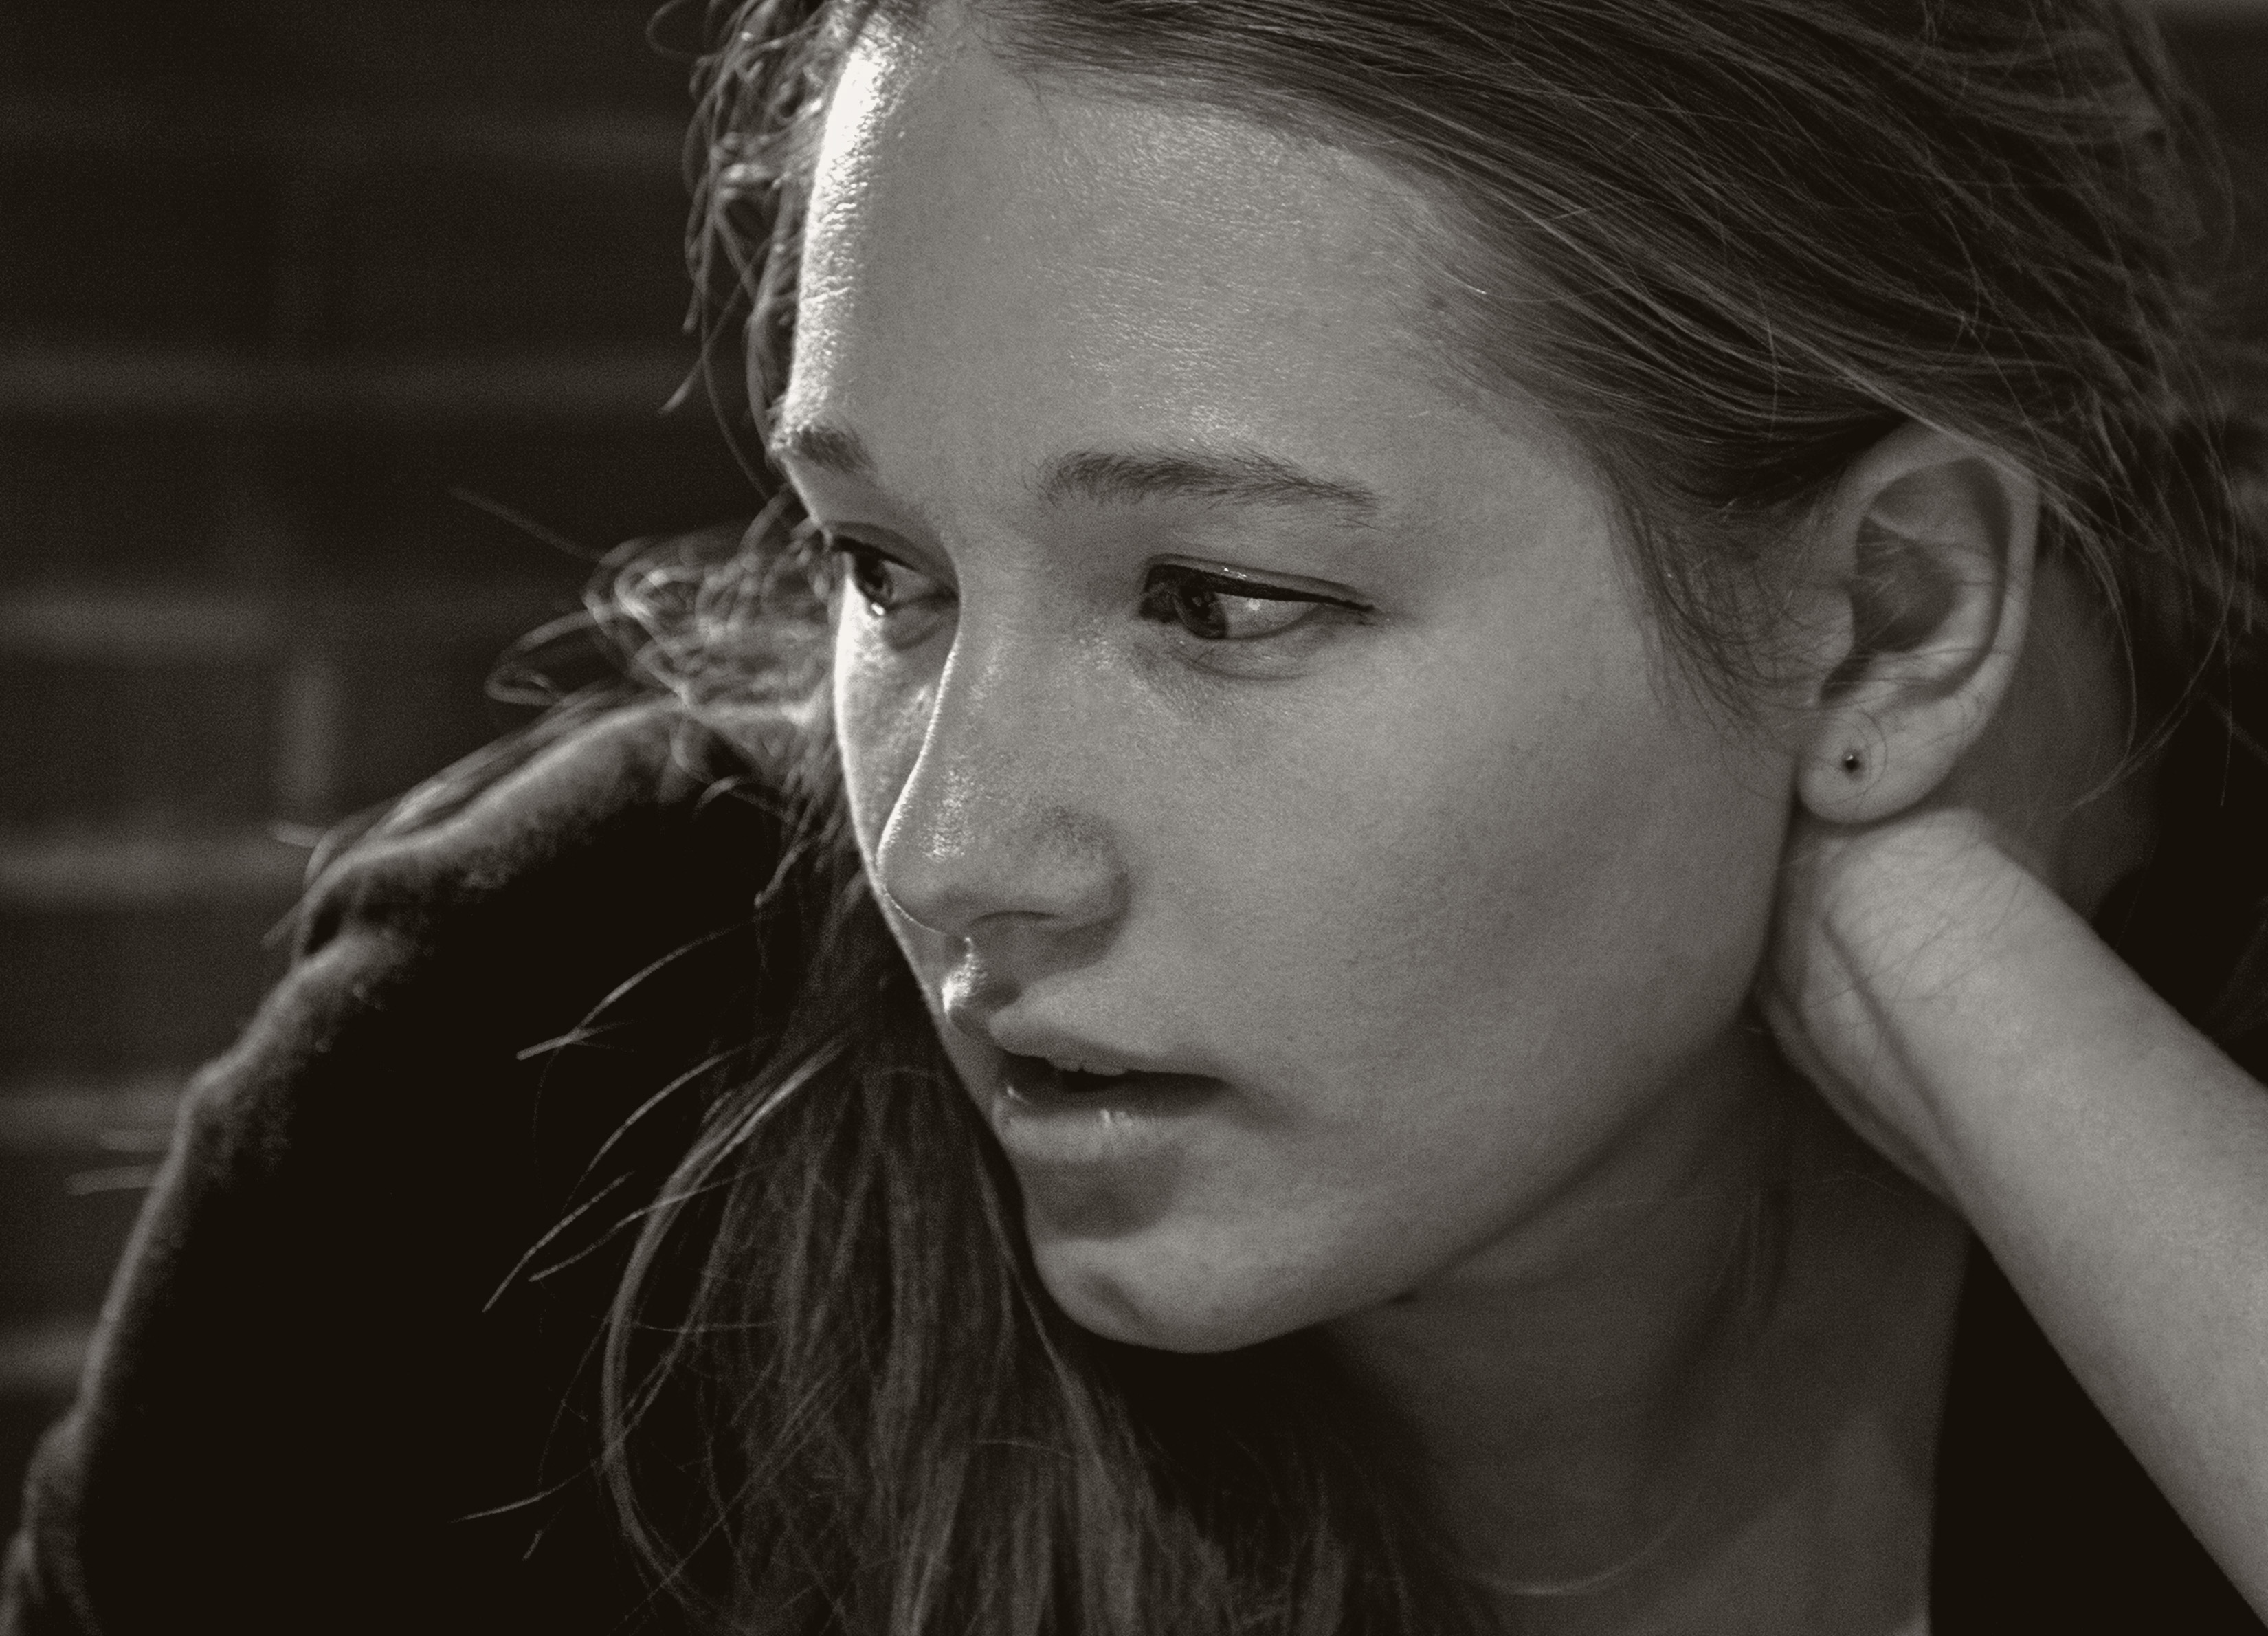
person, black and white, girl, woman, hair, white, photography, portrait, model, black, monochrome, lady, facial expression, smile, close up, bw, 2016, face, eye, head, beauty, emotion, 366, photo shoot, brown hair, monochrome photography, portrait photography, art model